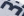
Number: 3